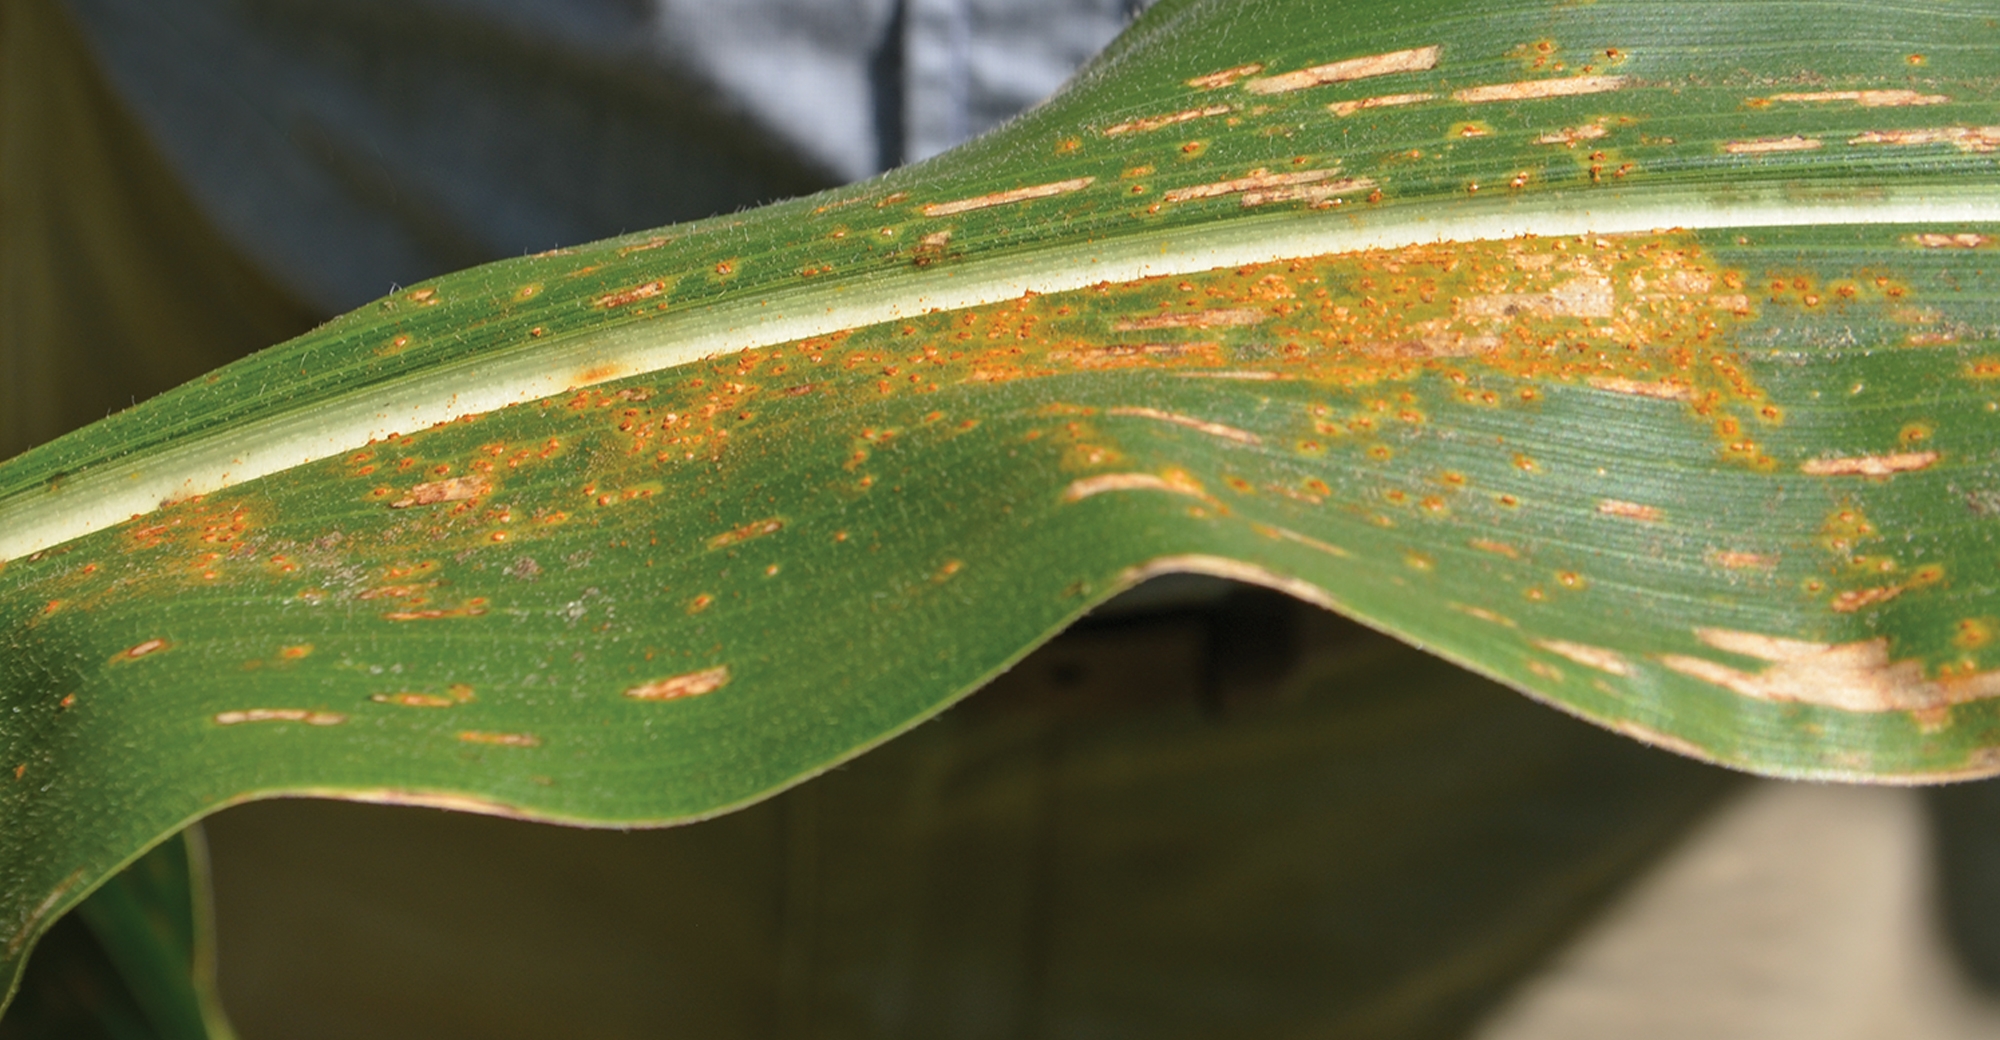
Plant: Corn
Disease: corn rust